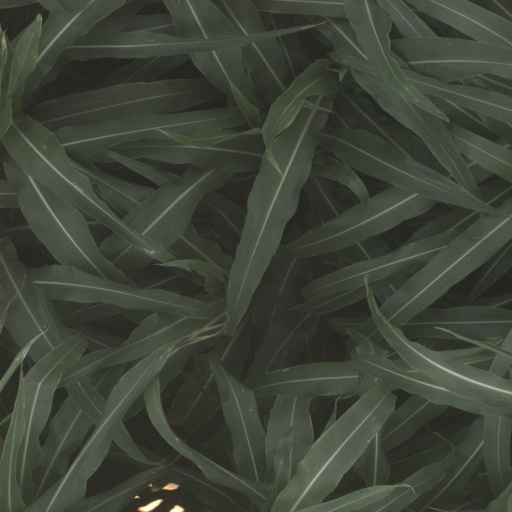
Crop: sorghum